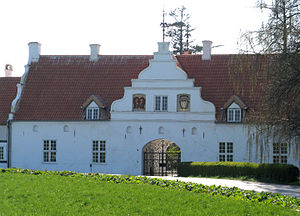
Wedellsborg
Porthus ved Wedellsborg
Porthus ved Wedellsborg på vestfyn, Denmark
Wedellsborg er en gammel sædegård, som nævnes første gang i 1295 og kaldt Husbygaard. Senere kaldt Iversnæs fra 1350 til 1672. Grevskabet Wedellsborg er oprettet i 1672 af rigsfriherre Wilhelm Friedrich von Wedell fra Stormarn i Tyskland. Gården ligger i Husby Sogn, Middelfart Kommune. Hovedbygningen er opført i 1500 og er stærkt ombygget i 1706 og 1920.